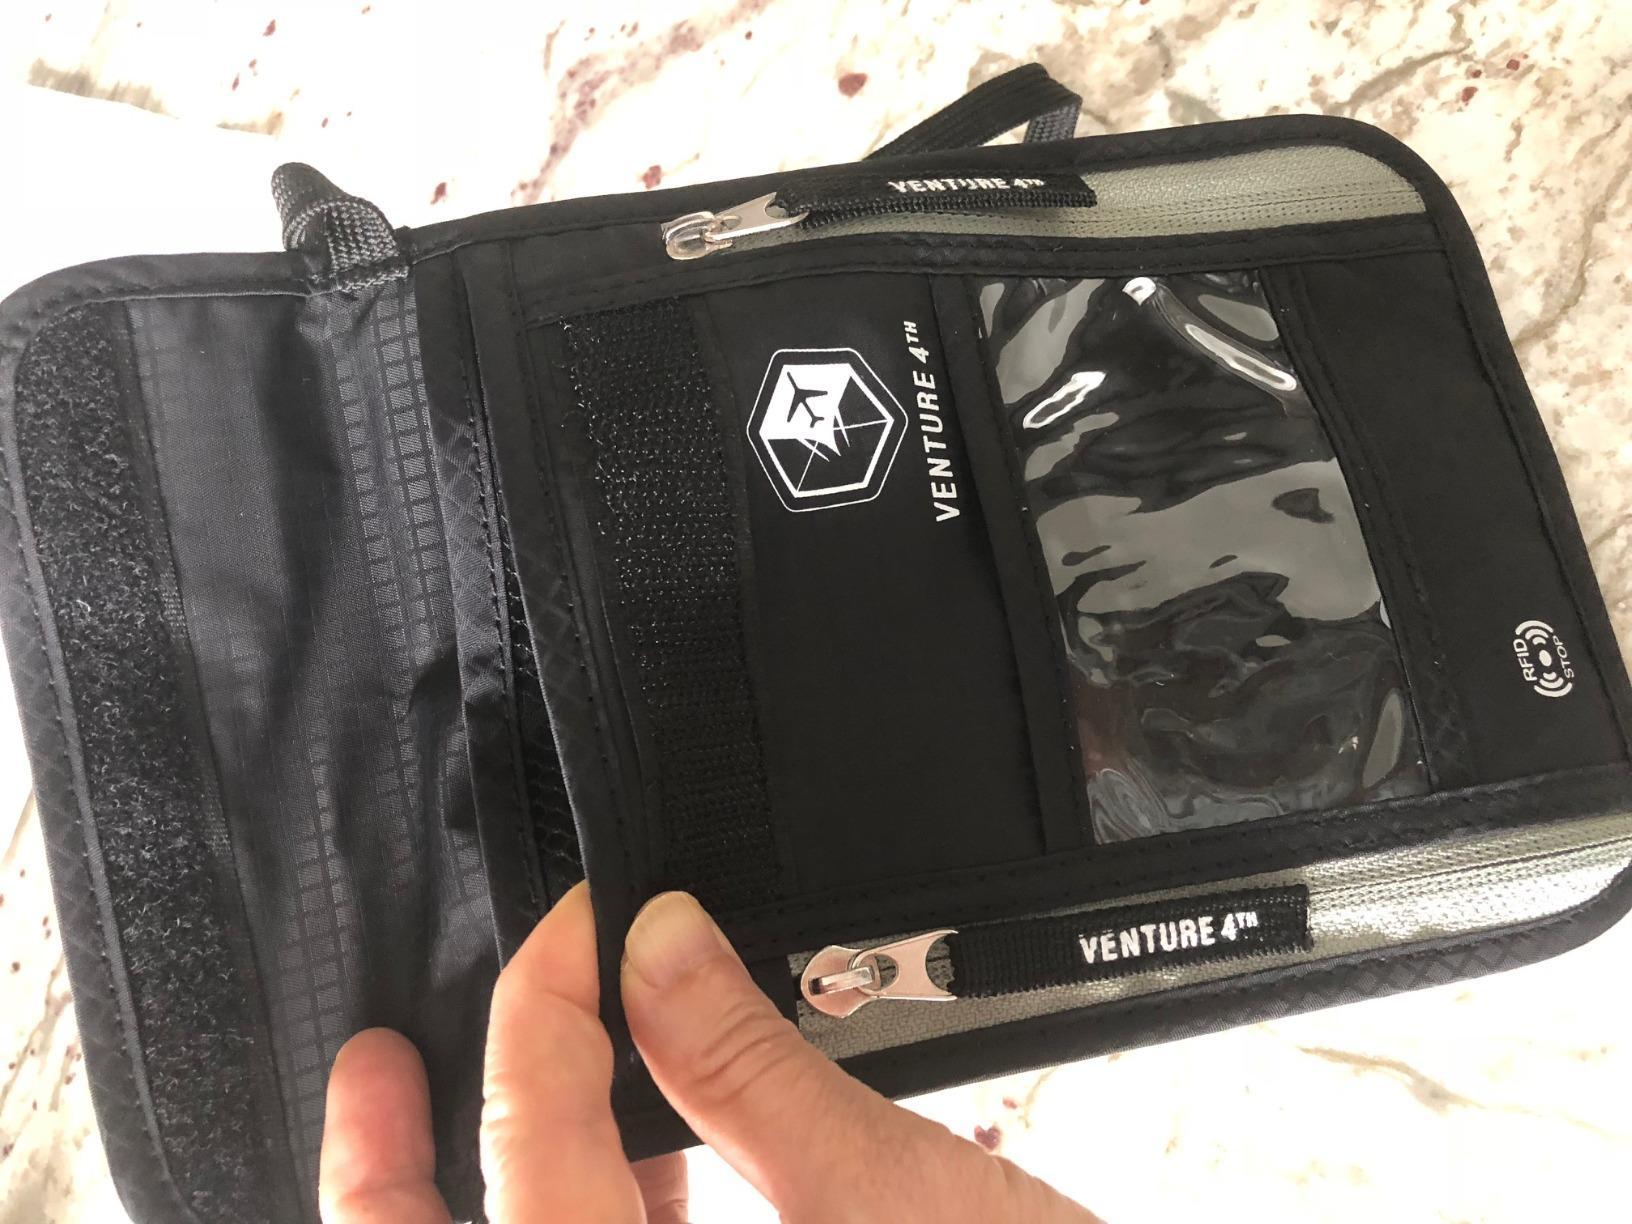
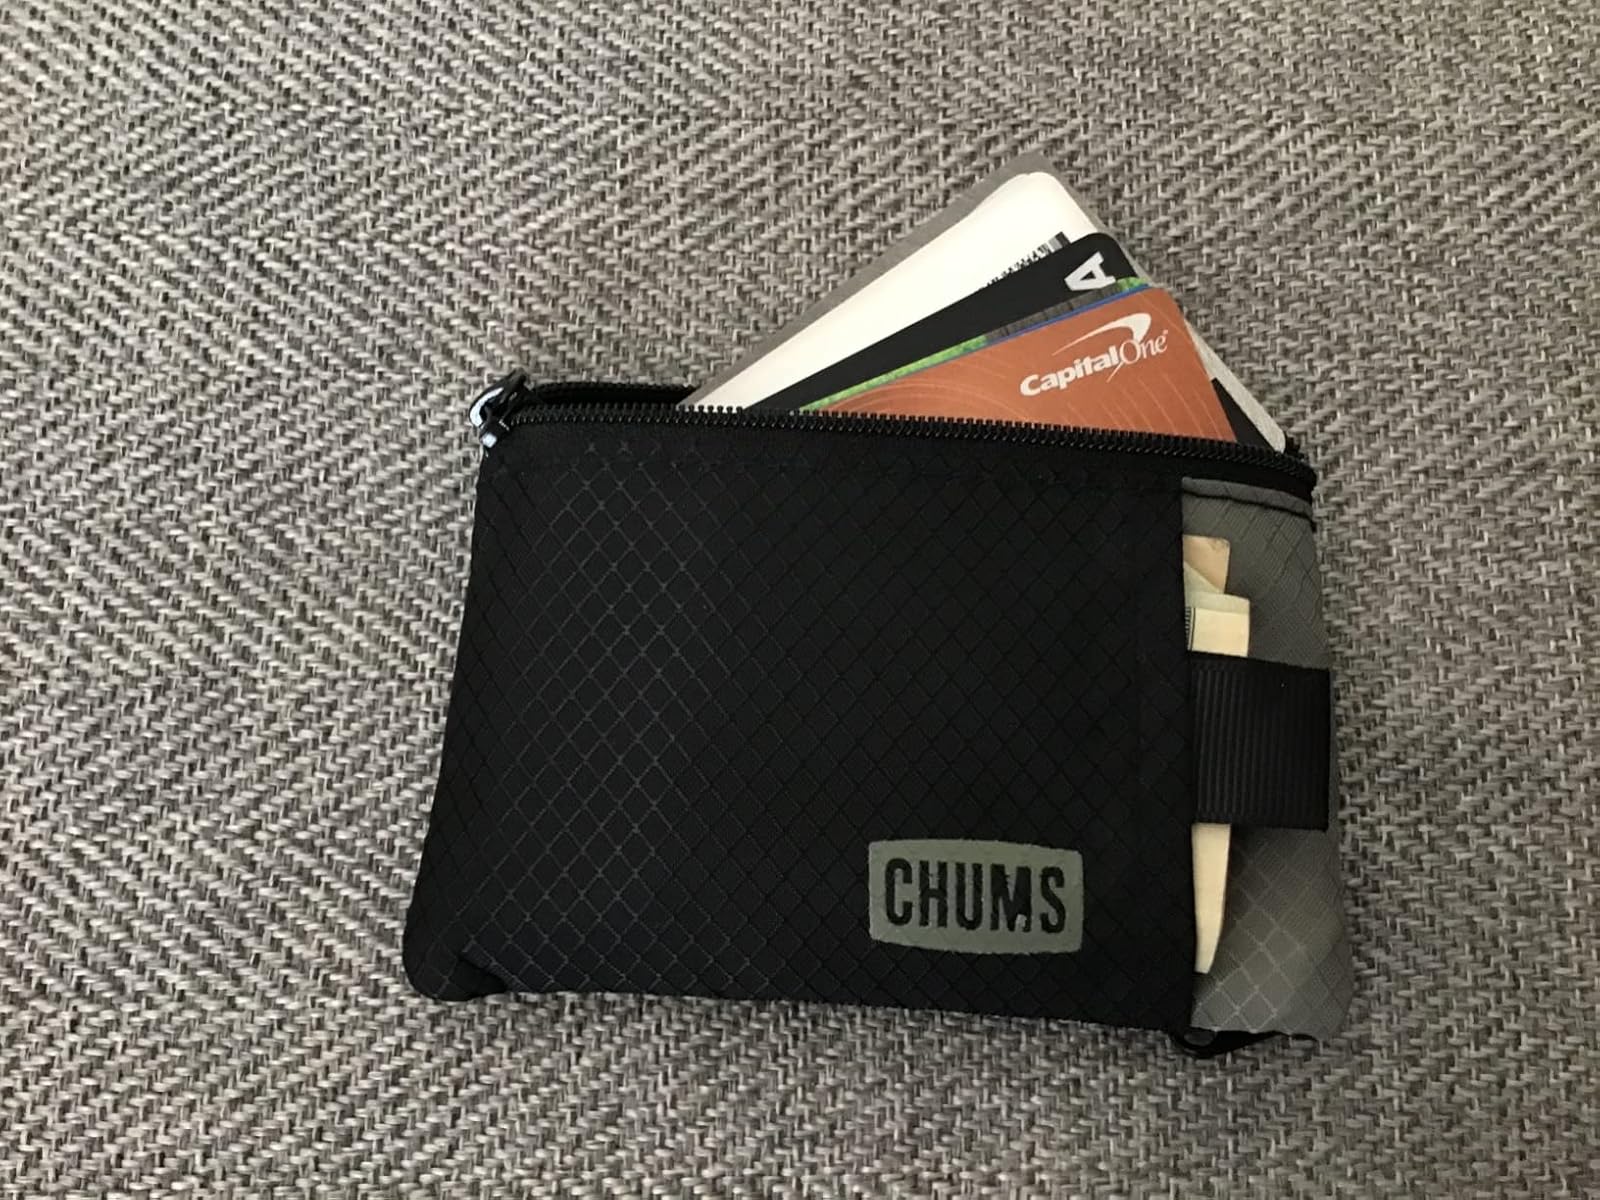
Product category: accessories_wallet
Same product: no